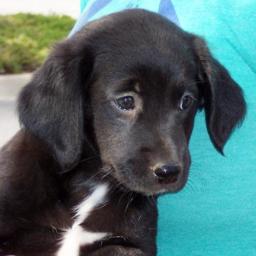
Animal: dogs